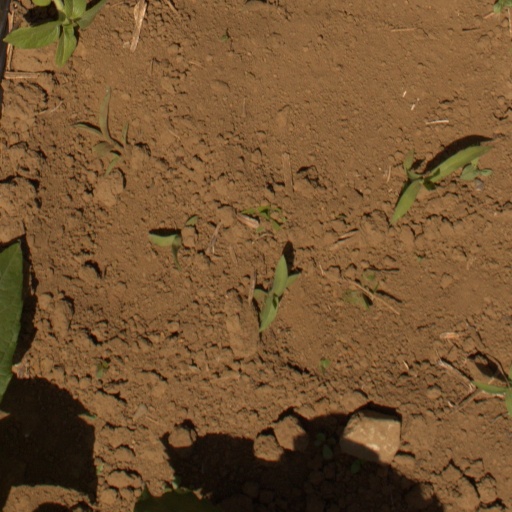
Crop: Jerusalem artichoke